The Exchange (2011 film)

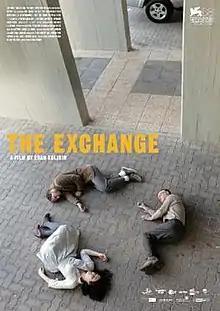
Film poster

The Exchange is a 2011 Israeli drama film directed by Eran Kolirin. The film was screened in competition at the 68th Venice International Film Festival in September 2011.